Michel Bouvet

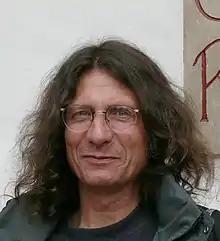
Michel Bouvet

Michel Bouvet (born 1955 in Tunis) is a French designer and poster artist. He is professor of visual culture at ESAG Penninghen (Paris).